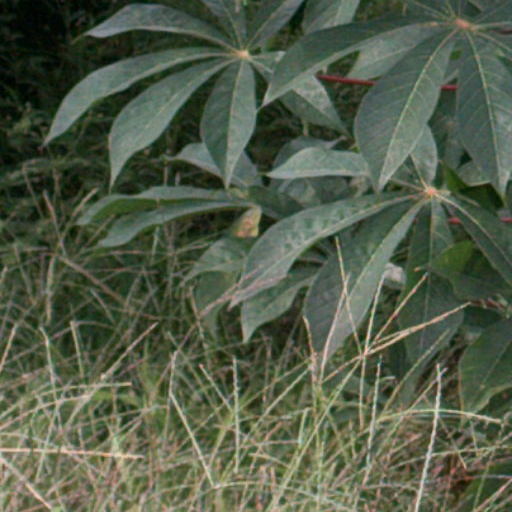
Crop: cassava